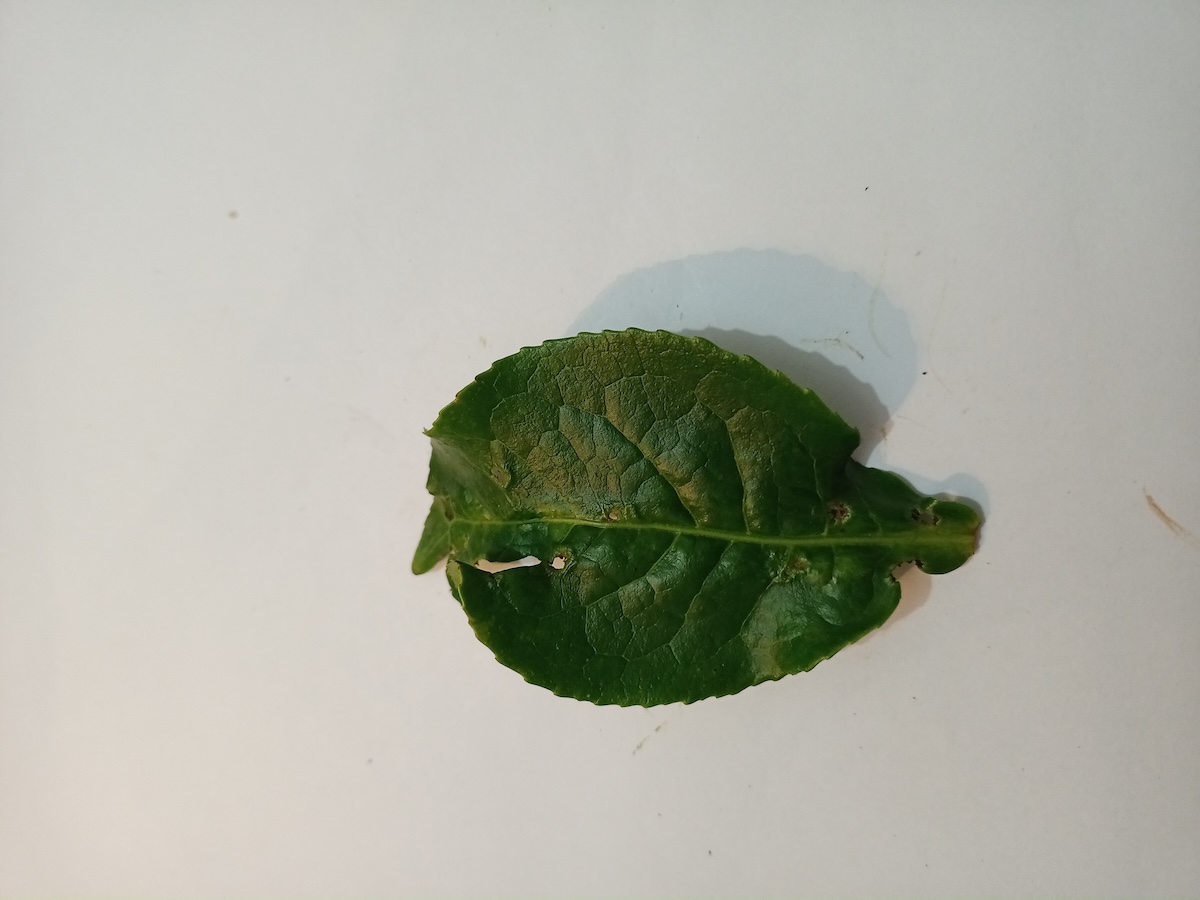
Label: Green mirid bug